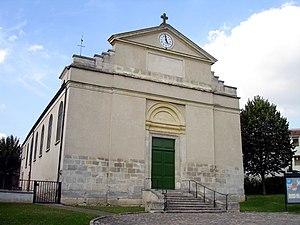
Façade de l'église Saint-Denis à Arnouville-lès-Gonesse (Val-d'Oise), France
Cette liste recense les monuments historiques du département du Val-d'Oise, en France.
L'église Saint-Denys est une église catholique paroissiale située à Arnouville, dans le Val-d'Oise, en France. C'est une œuvre méconnue de l'architecte néo-classique Jean-Baptiste Chaussard, qui a été achevée en 1782, quelques années seulement avant la Révolution française. Elle remplace l'église médiévale, de fondation très ancienne, qui se situait dans le parc du château d'Arnouville. La reconstruction s'inscrit dans un projet urbanistique de grande ampleur voulu par le comte Jean-Baptiste de Machault d'Arnouville, qui porte à la fois sur le château et son domaine, et sur le village. Chaussard mène un discours architectural pauvre, et se passe de tout décor sculpté. À l'extérieur, seule la façade a bénéficié de soins décoratifs. À l'intérieur, deux colonnades d'ordre dorique apportent une subdivision en trois vaisseaux. Avec l'entablement aux multiples strates de modénature et le fronton en arc de cercle qui domine la niche du retable du maître-autel, ce sont les seuls éléments qui structurent l'espace.